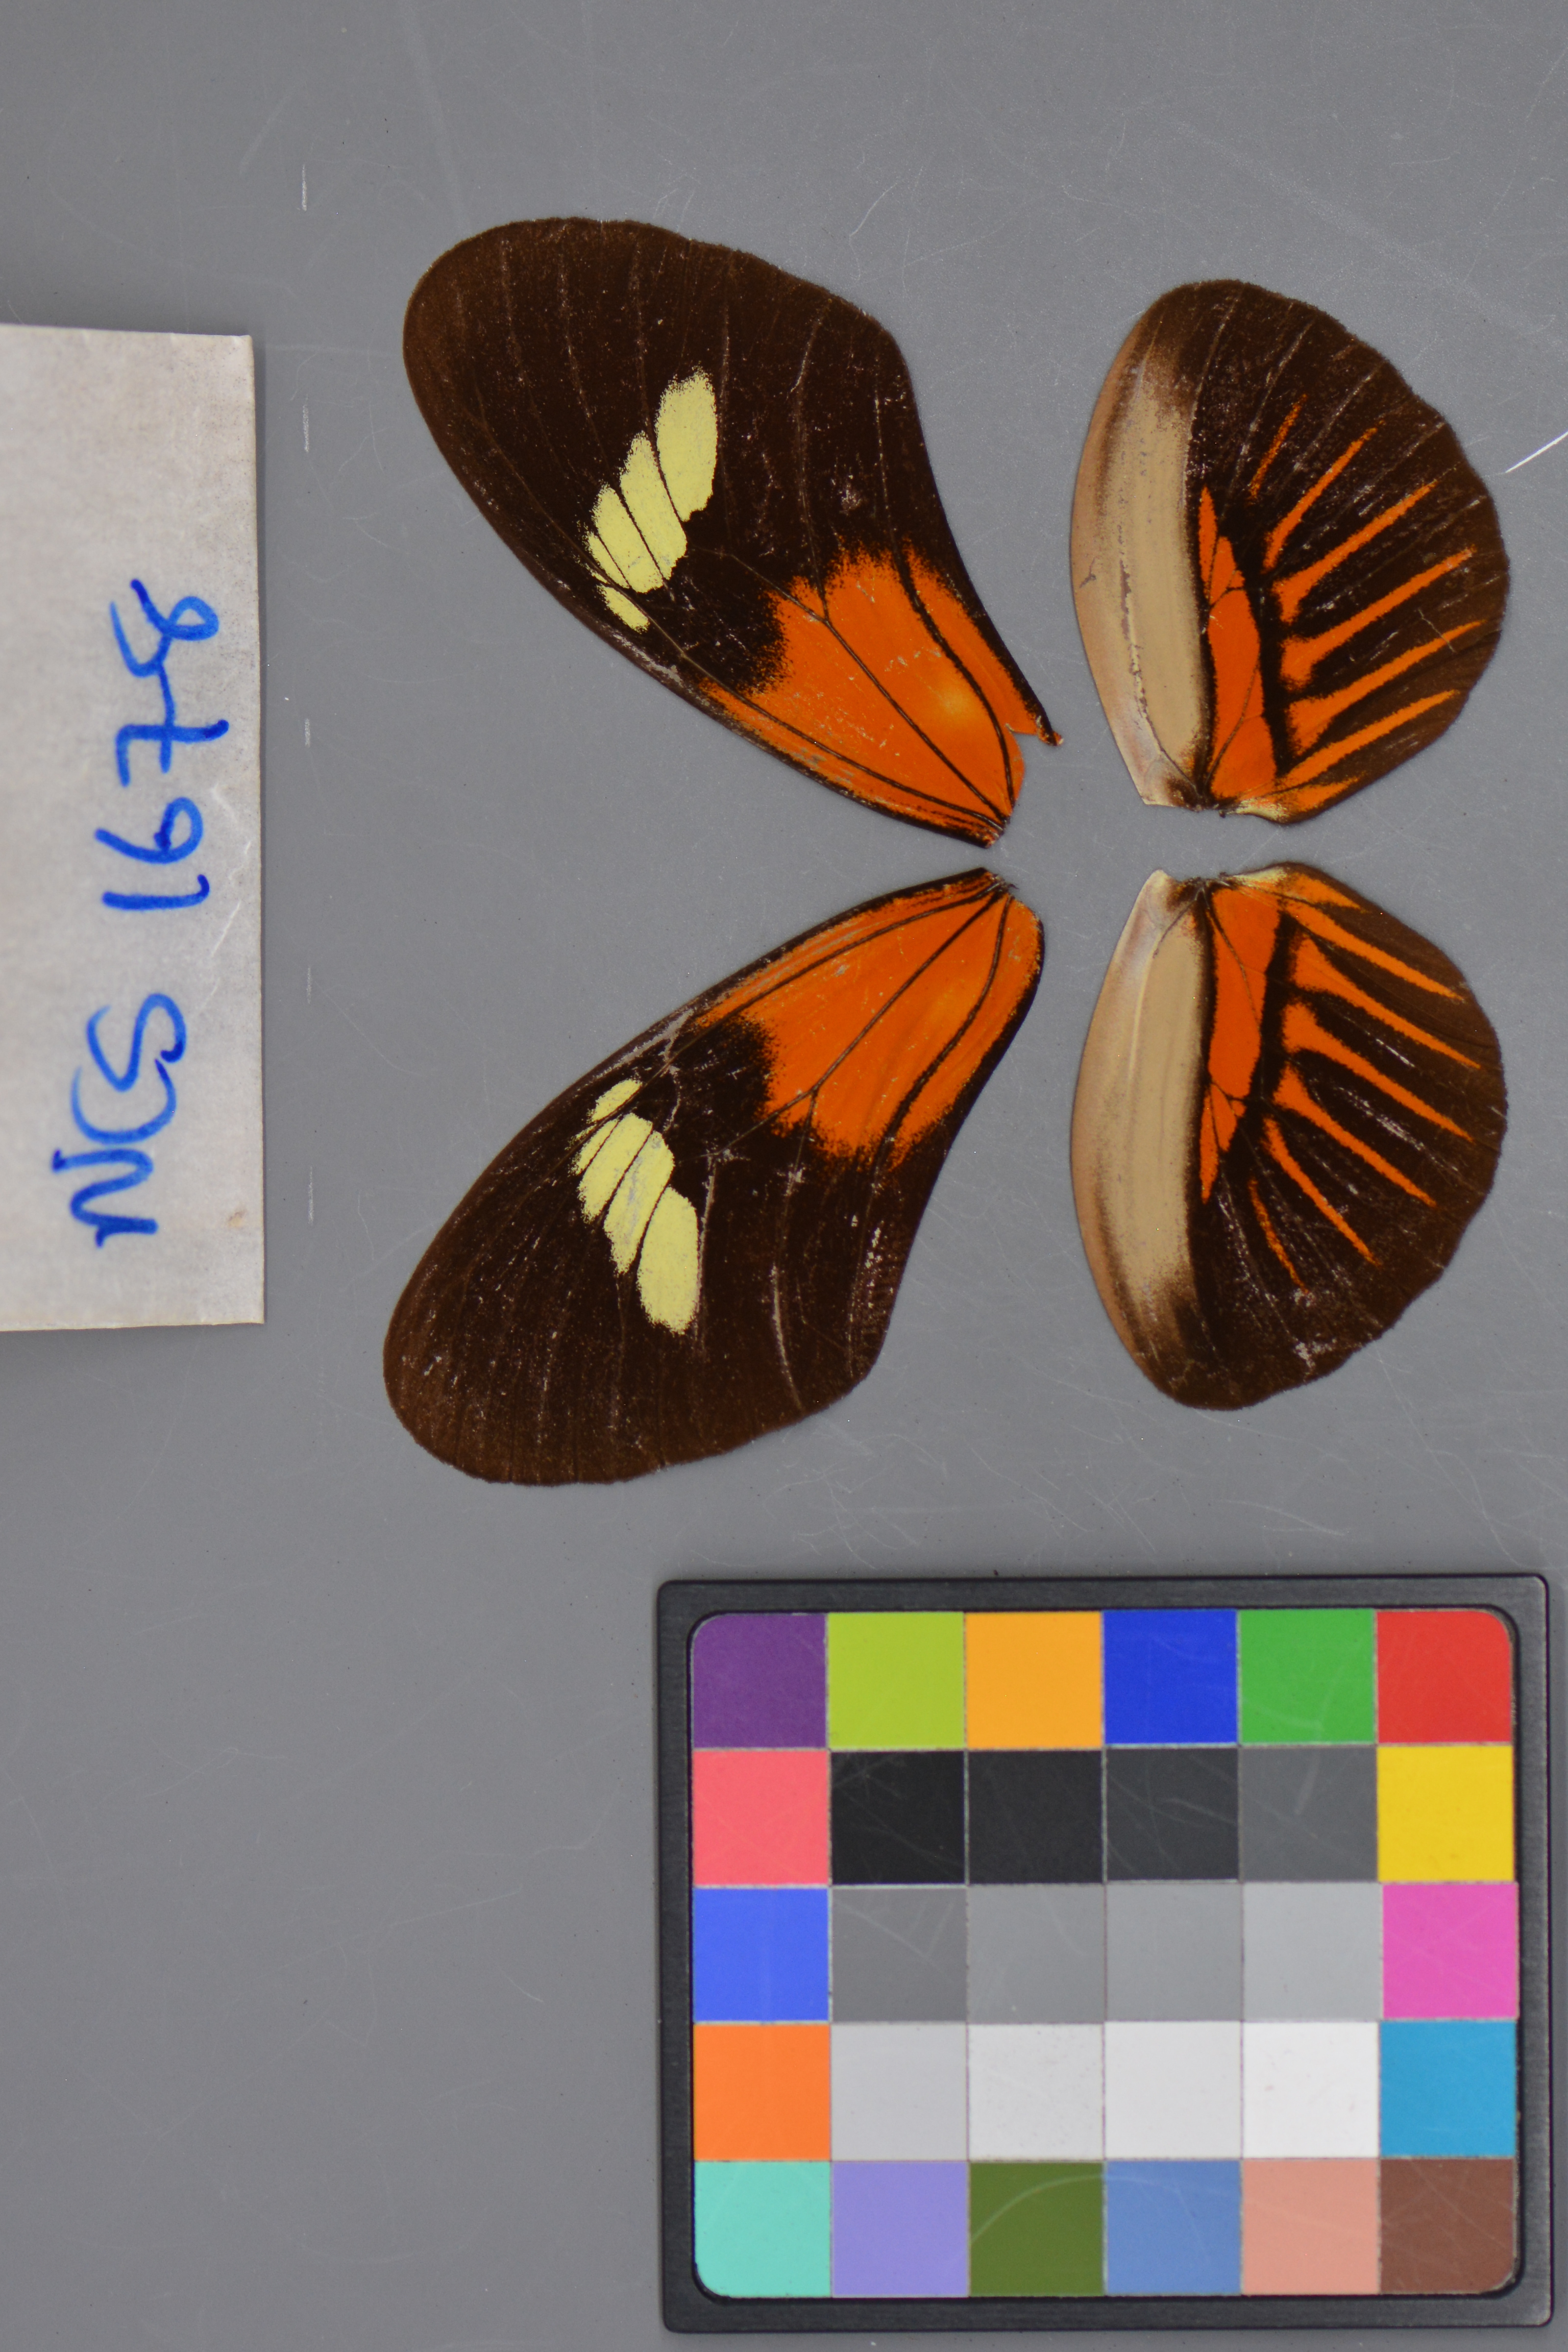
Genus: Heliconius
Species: melpomene
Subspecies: aglaope
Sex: male
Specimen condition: dorsal
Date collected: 18-Aug-08